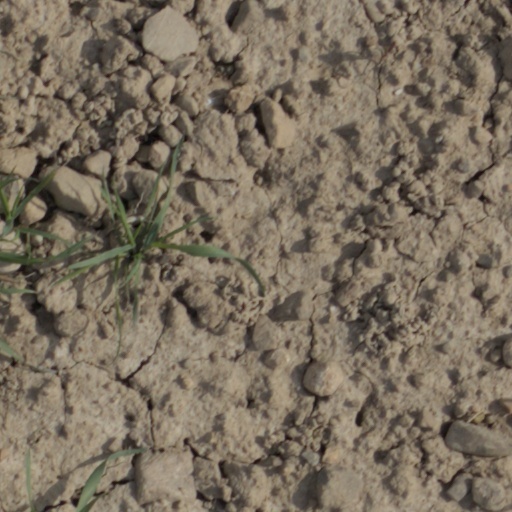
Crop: wheat